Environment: real
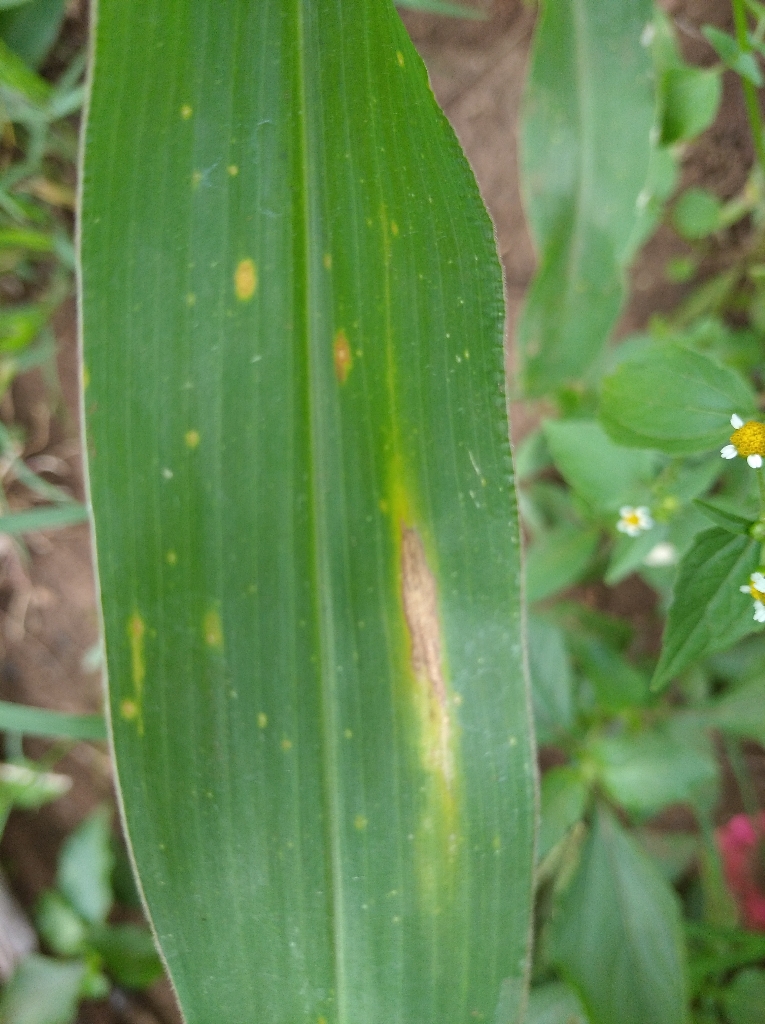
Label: northern_corn_leaf_blight